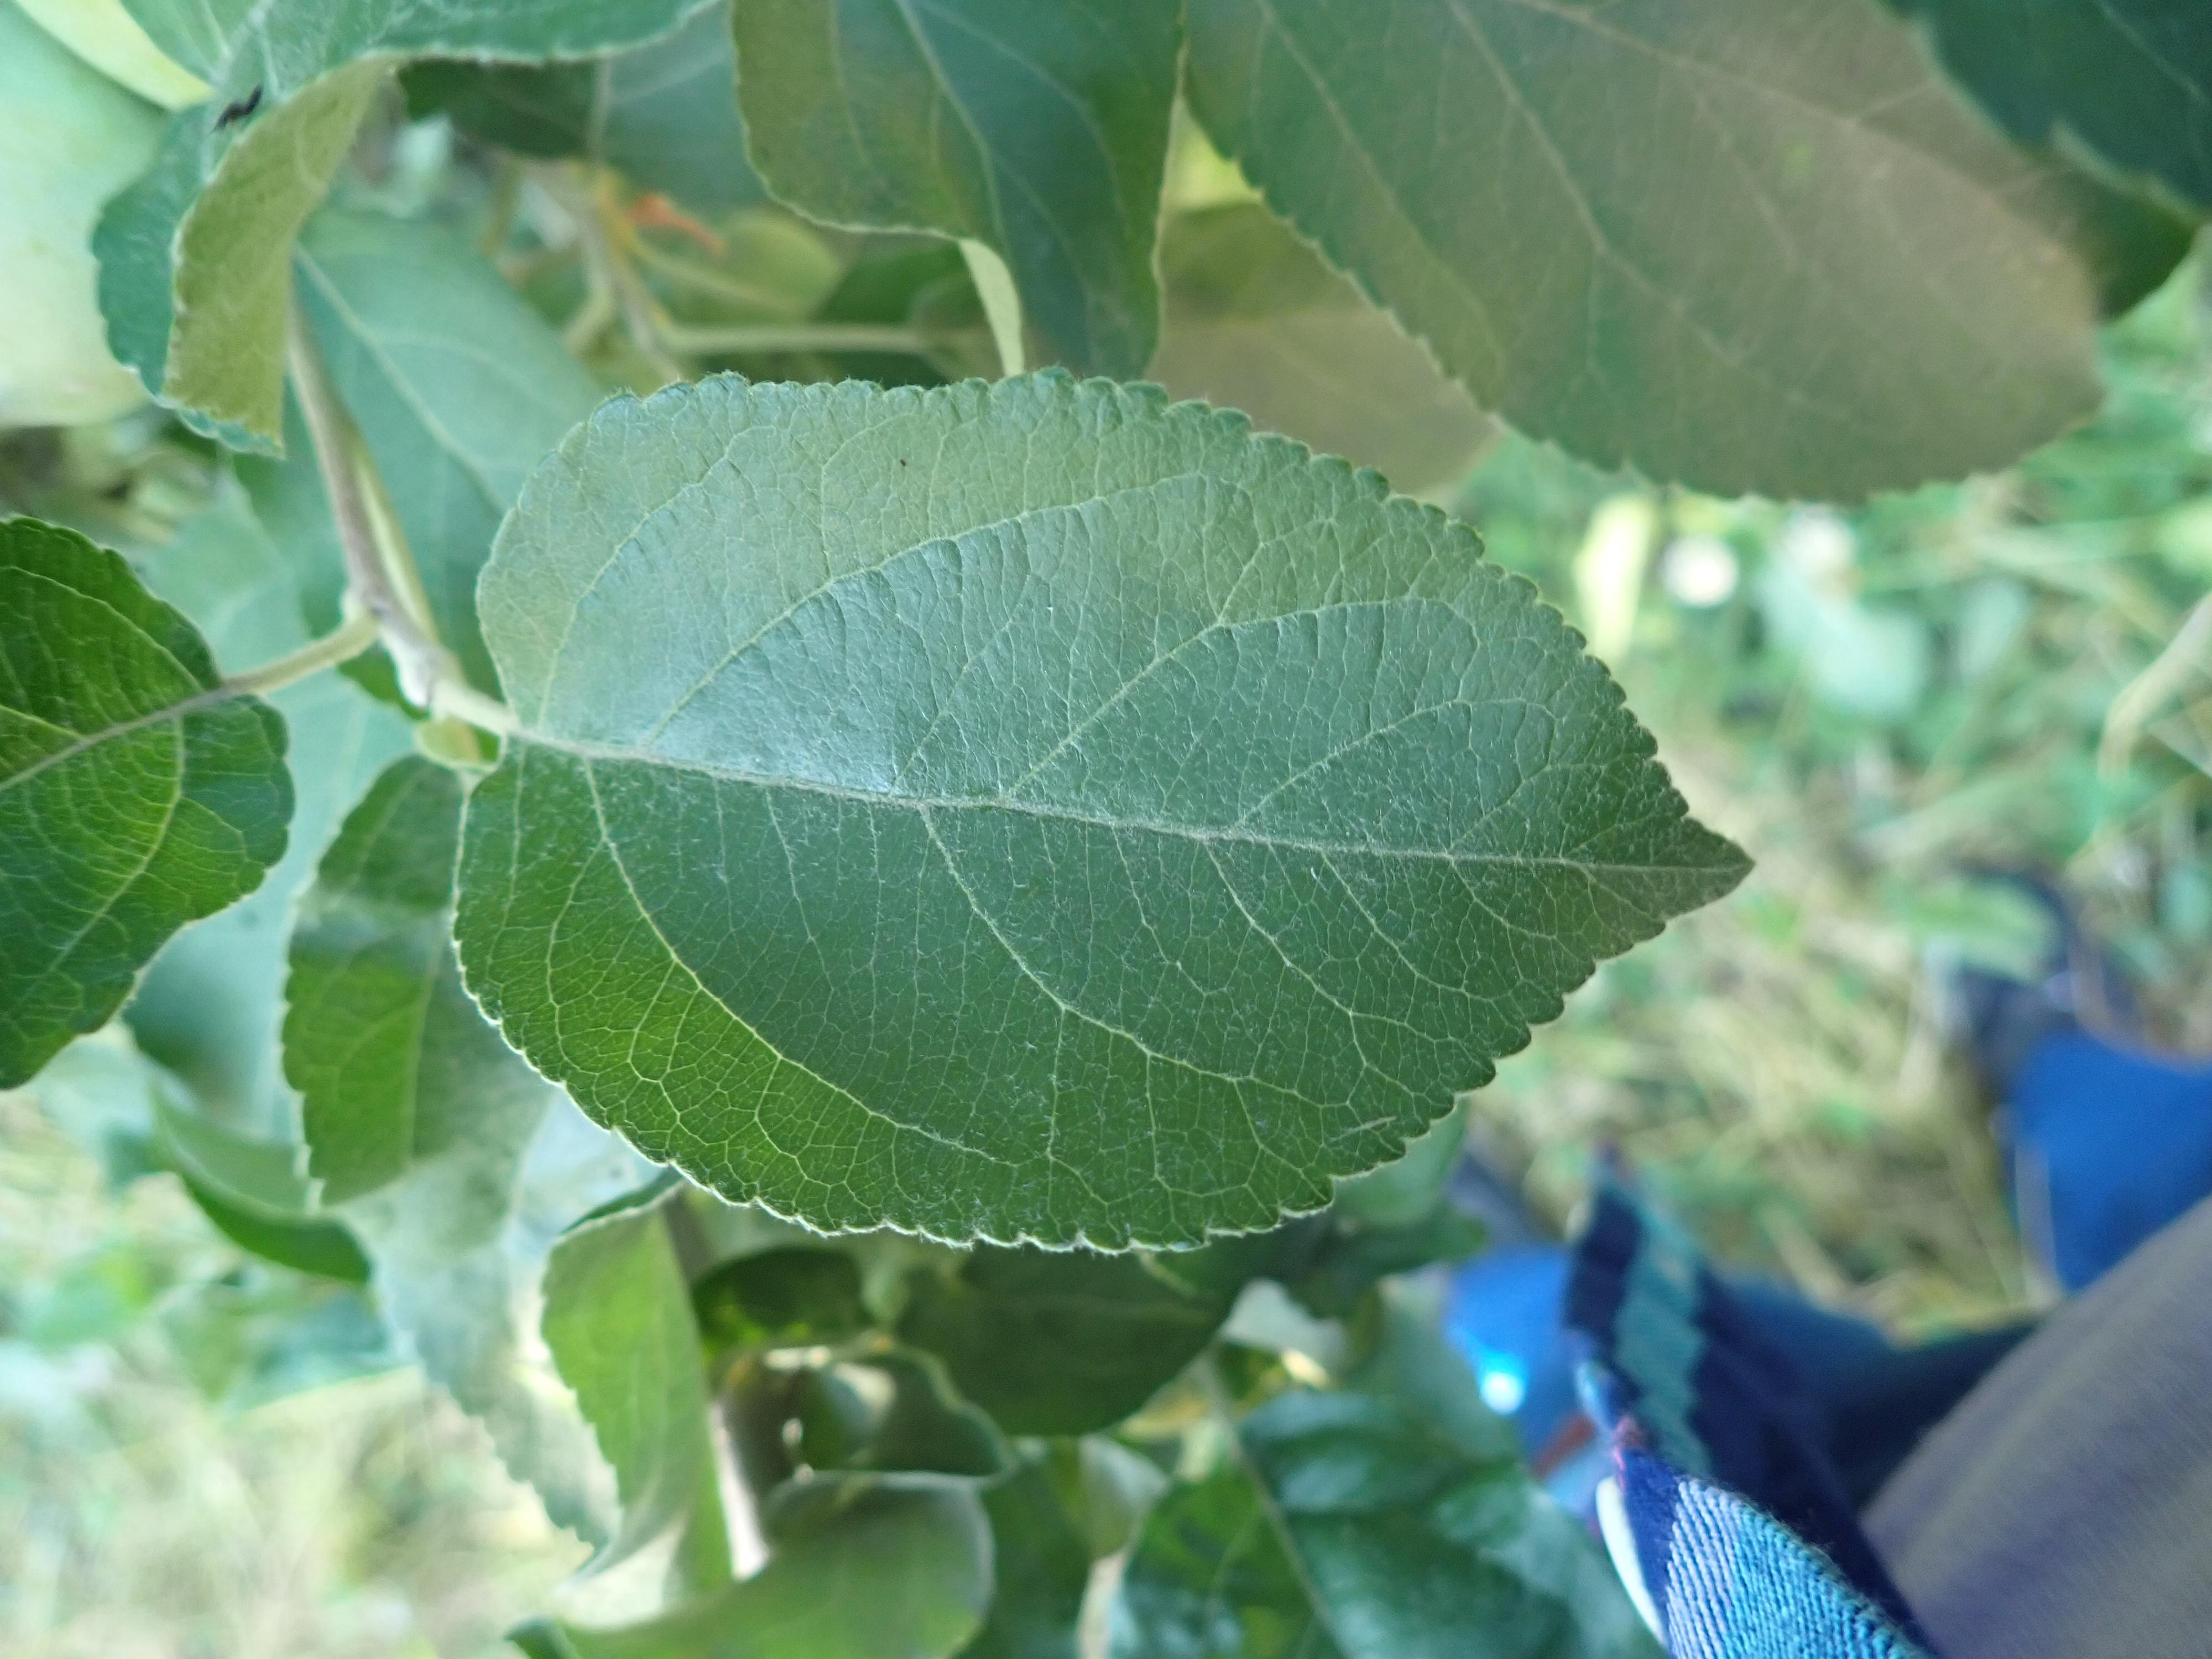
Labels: healthy